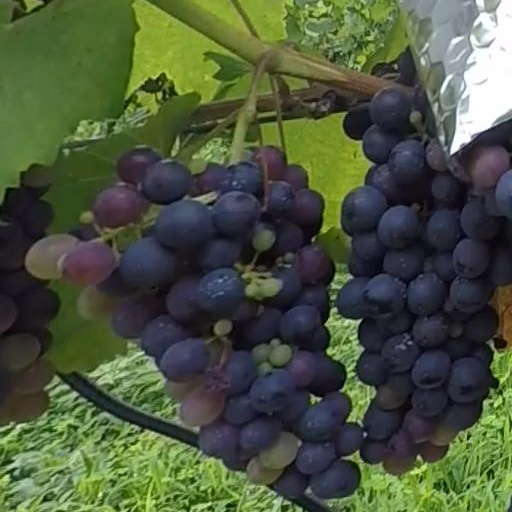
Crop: grape